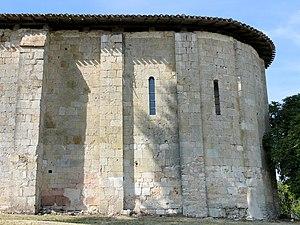
Laussou - Eglise Saint-Pierre - Chevet
Laussou est une commune du Sud-Ouest de la France, située dans le département de Lot-et-Garonne.
L'église Saint-Pierre est une église catholique située à Laussou, en France.